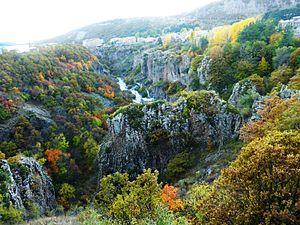
Canyon à l'entrée de la station thermale de Djermouk
Djermouk, ou Djermuk ou encore Jermuk est une ville d'Arménie située dans le marz de Vayots Dzor. Elle se trouve à 173 km d'Erevan.